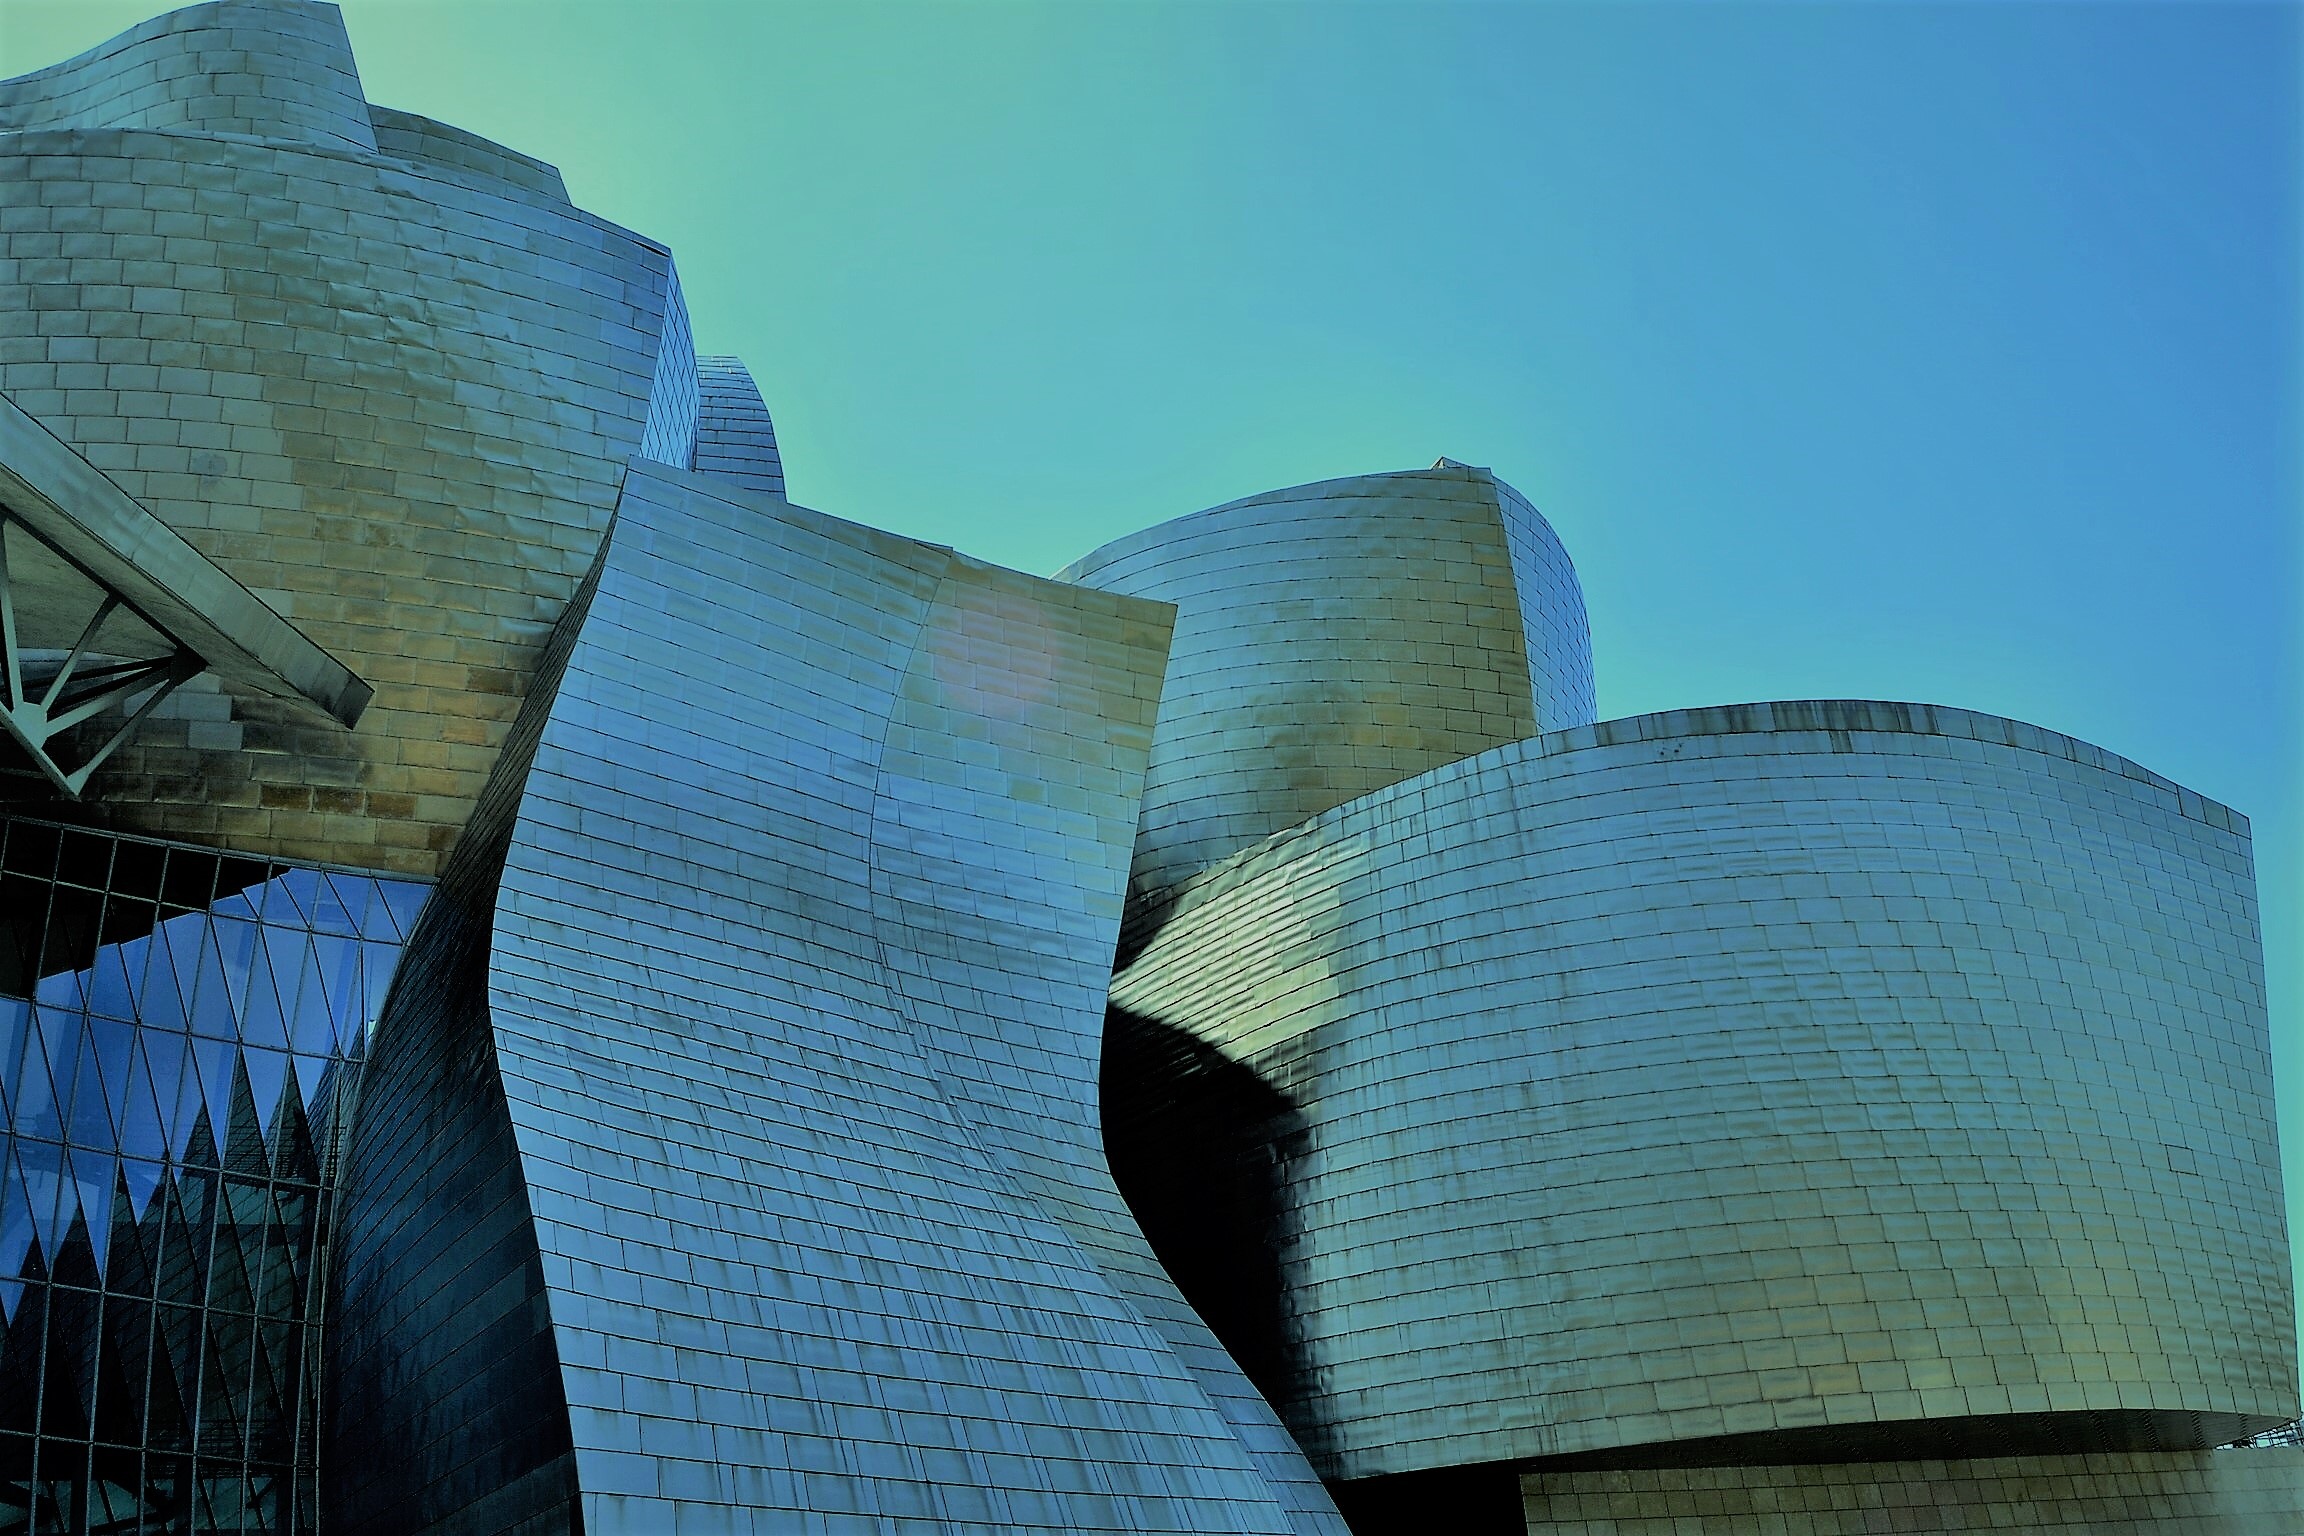
architecture, sky, skyscraper, reflection, color, landmark, blue, tourism, symmetry, shape, bilbao, metropolis, atmosphere of earth, guggemheim